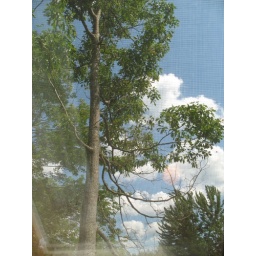
Lie in bed and watch the clouds go by through the skylight and the stars at night.